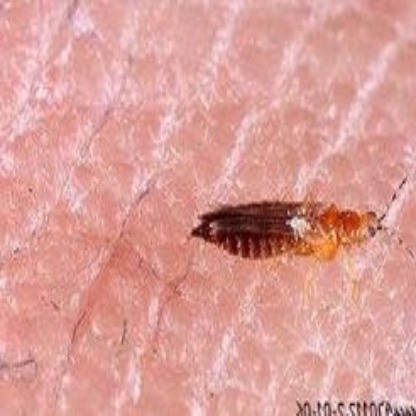
Nhãn: Bọ trĩ ( Thrips )